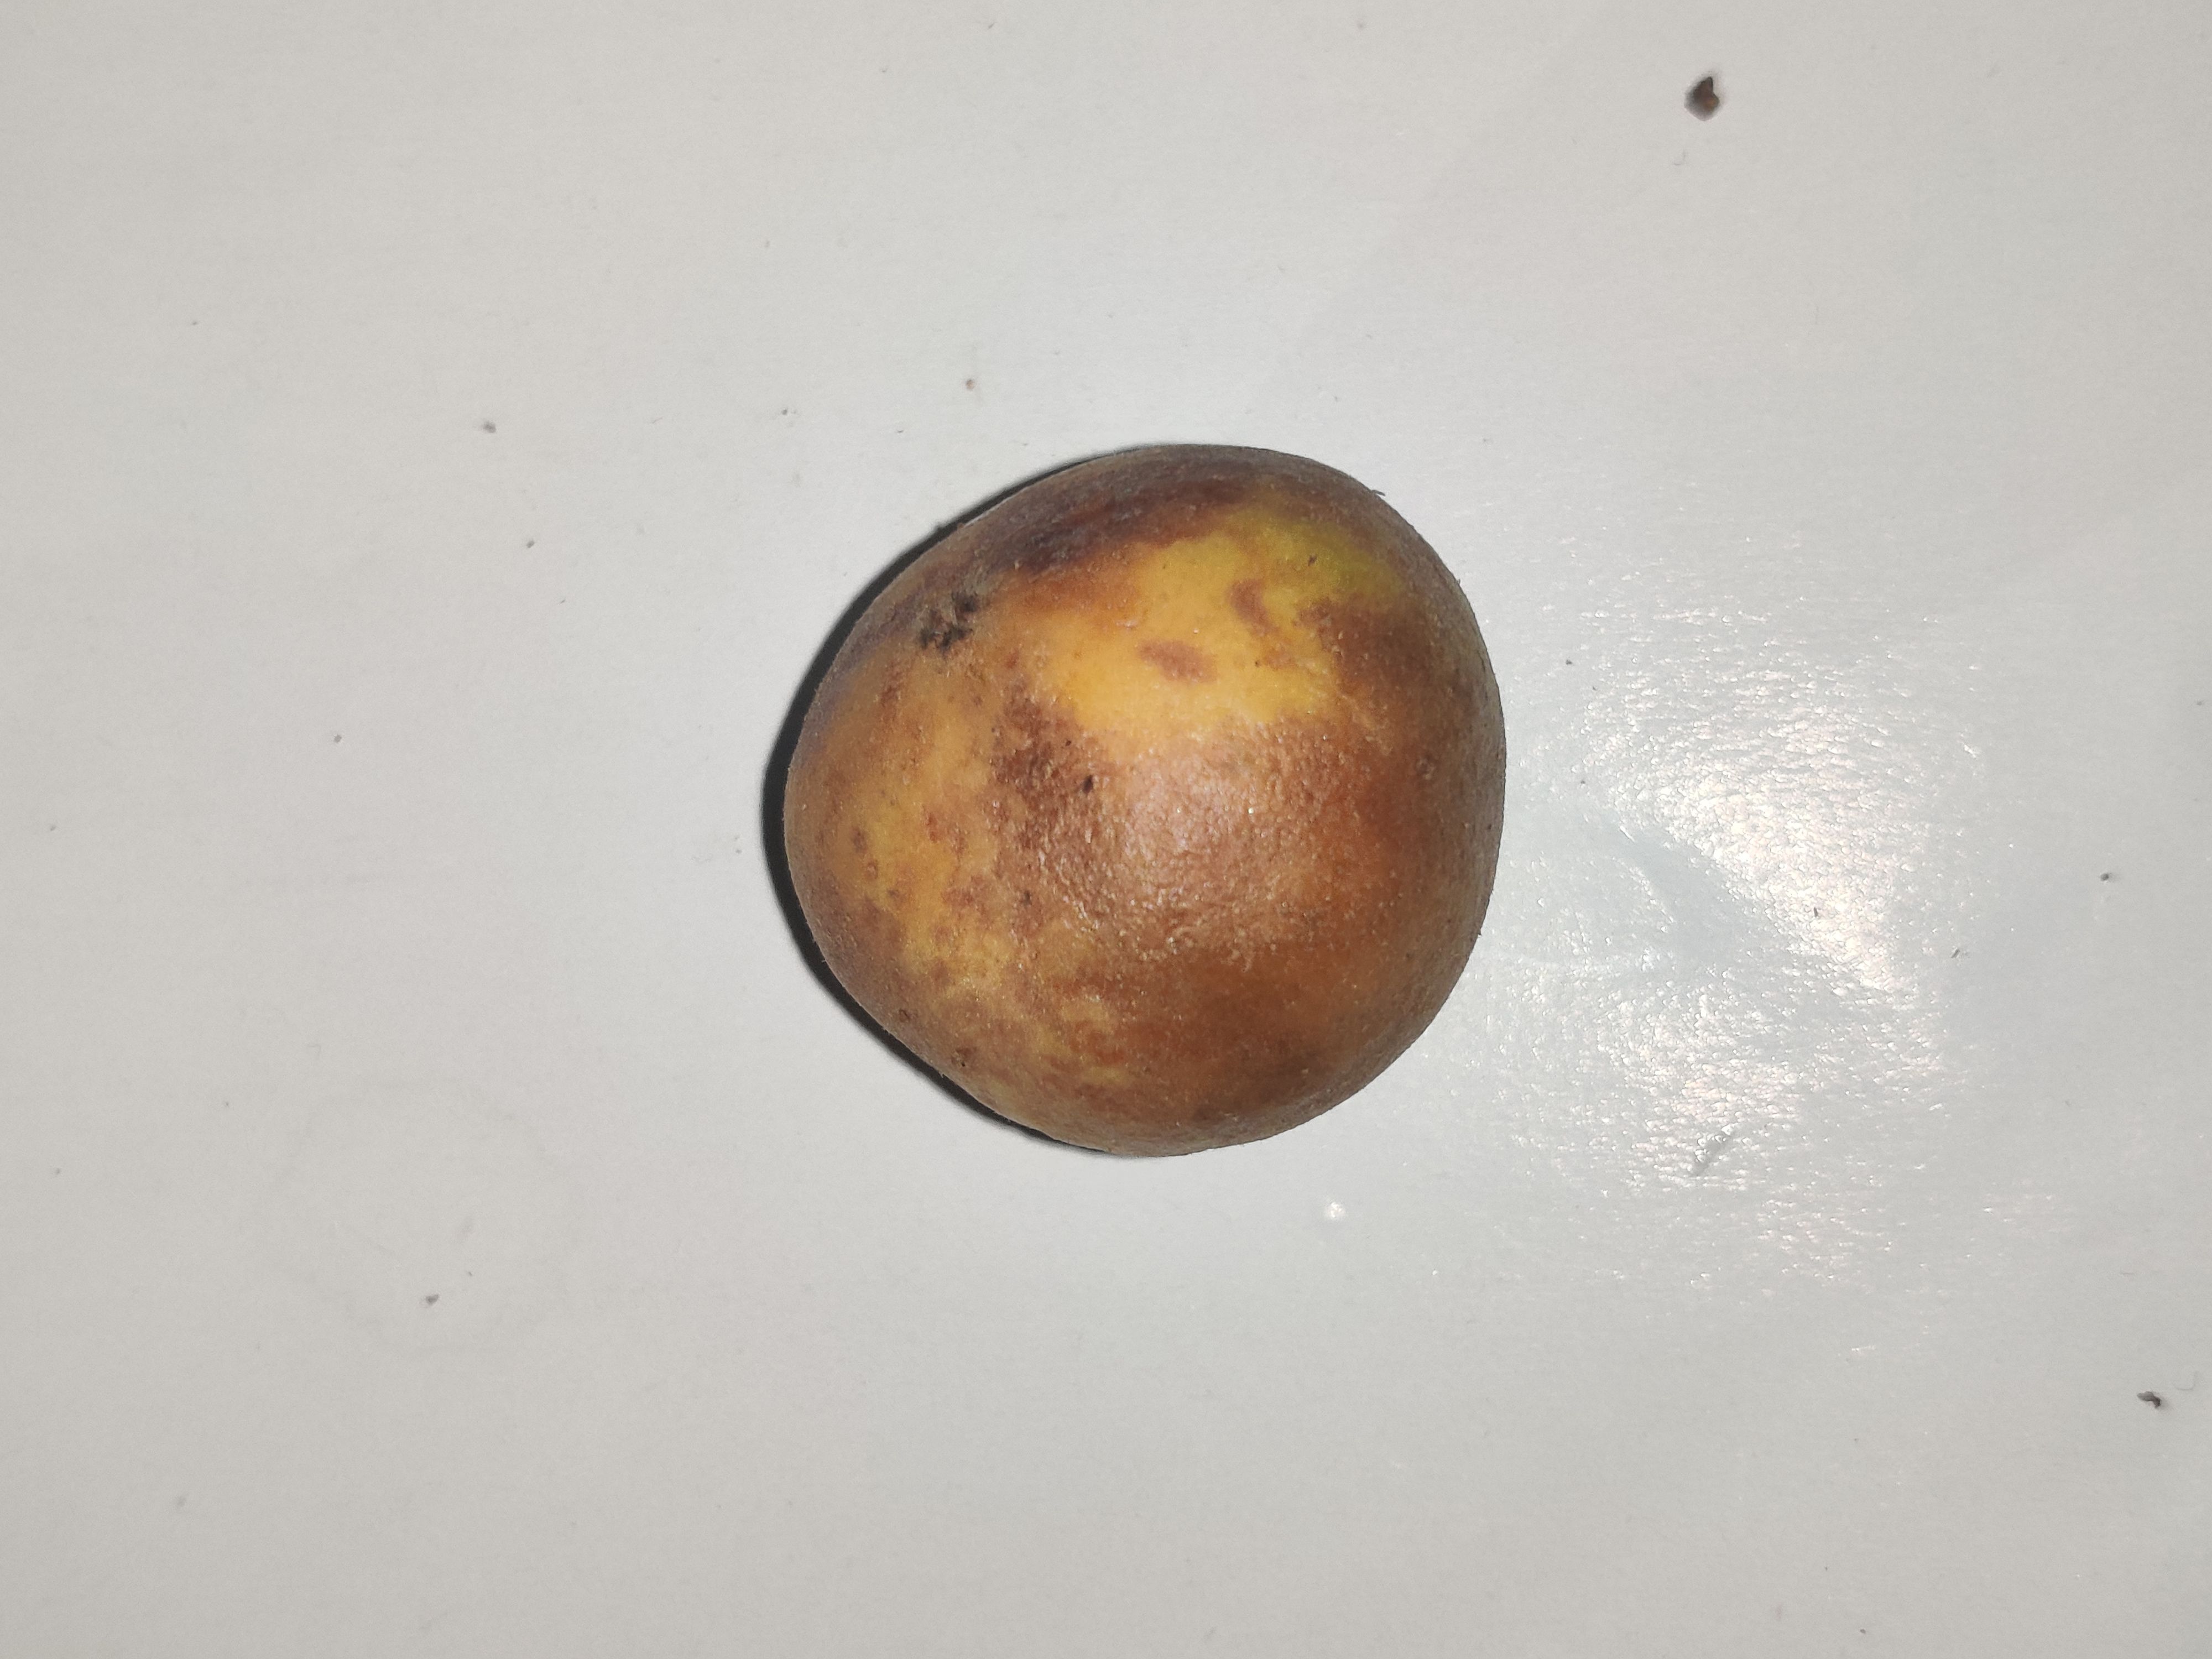
Fruit: burmese-grape
Grade: 2nd-grade